Hasselt

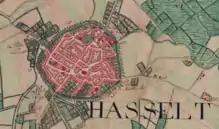
Hasselt on the Ferraris map (around 1775)

Hasselt was founded in approximately the 7th century on the Helbeek, a tributary of the Demer river. During the Middle Ages it became one of the free cities of the county of Loon (which had borders approximately the same as the current province of Limburg). It was first named in a document in 1165. In 1232 Arnold IV, Count of Loon gave the city the same freedoms as those enjoyed in Liège. Hasselt became the biggest city in present-day Limburg thanks to its favourable setting, and the proximity of the count's castle at Herkenrode in Kuringen. In 1366 the county of Loon came under the direct rule of the Prince-Bishopric of Liège and remained so until the annexation by France in 1794.